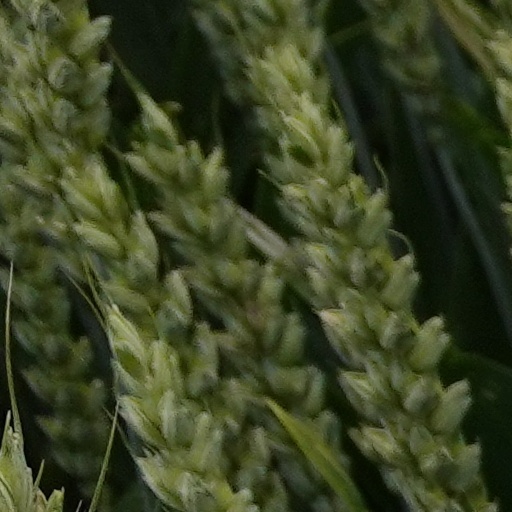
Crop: wheat